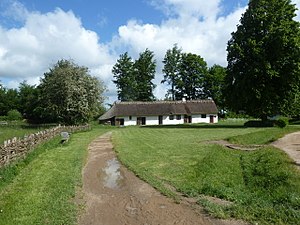
Tågensehuset
Husmandshus fra Tågense
Husmandshus fra Taagense, Lolland, nu på Frilandsmuseet nord for København
Tågensehuset er et enlænget husmandssted, som i samme bygning indeholder stald, lade og bolig.